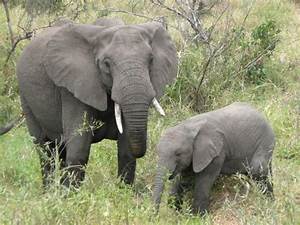
Label: elefante